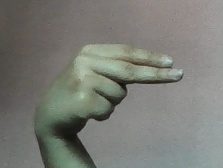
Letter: ain